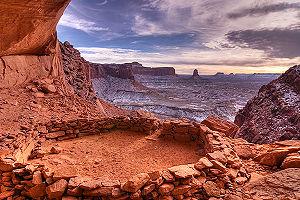
La grotte de False Kiva est un abri sous roche dans une partie reculée du parc national des Canyonlands au sud-est de l'Utah aux États-Unis.
Le parc national des Canyonlands est un parc national américain situé près de Moab, dans l'État de l'Utah. Il est désigné comme tel le 12 septembre 1964 par le Congrès des États-Unis. D'une superficie de 1 366 km², il offre aux visiteurs une série de paysages colorés et façonnés par l'érosion du fleuve Colorado, en amont du lac Powell et du Grand Canyon, et de la Green River, dans un milieu semi-désertique.